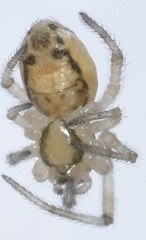
Species: Lactrodectus_hesperus